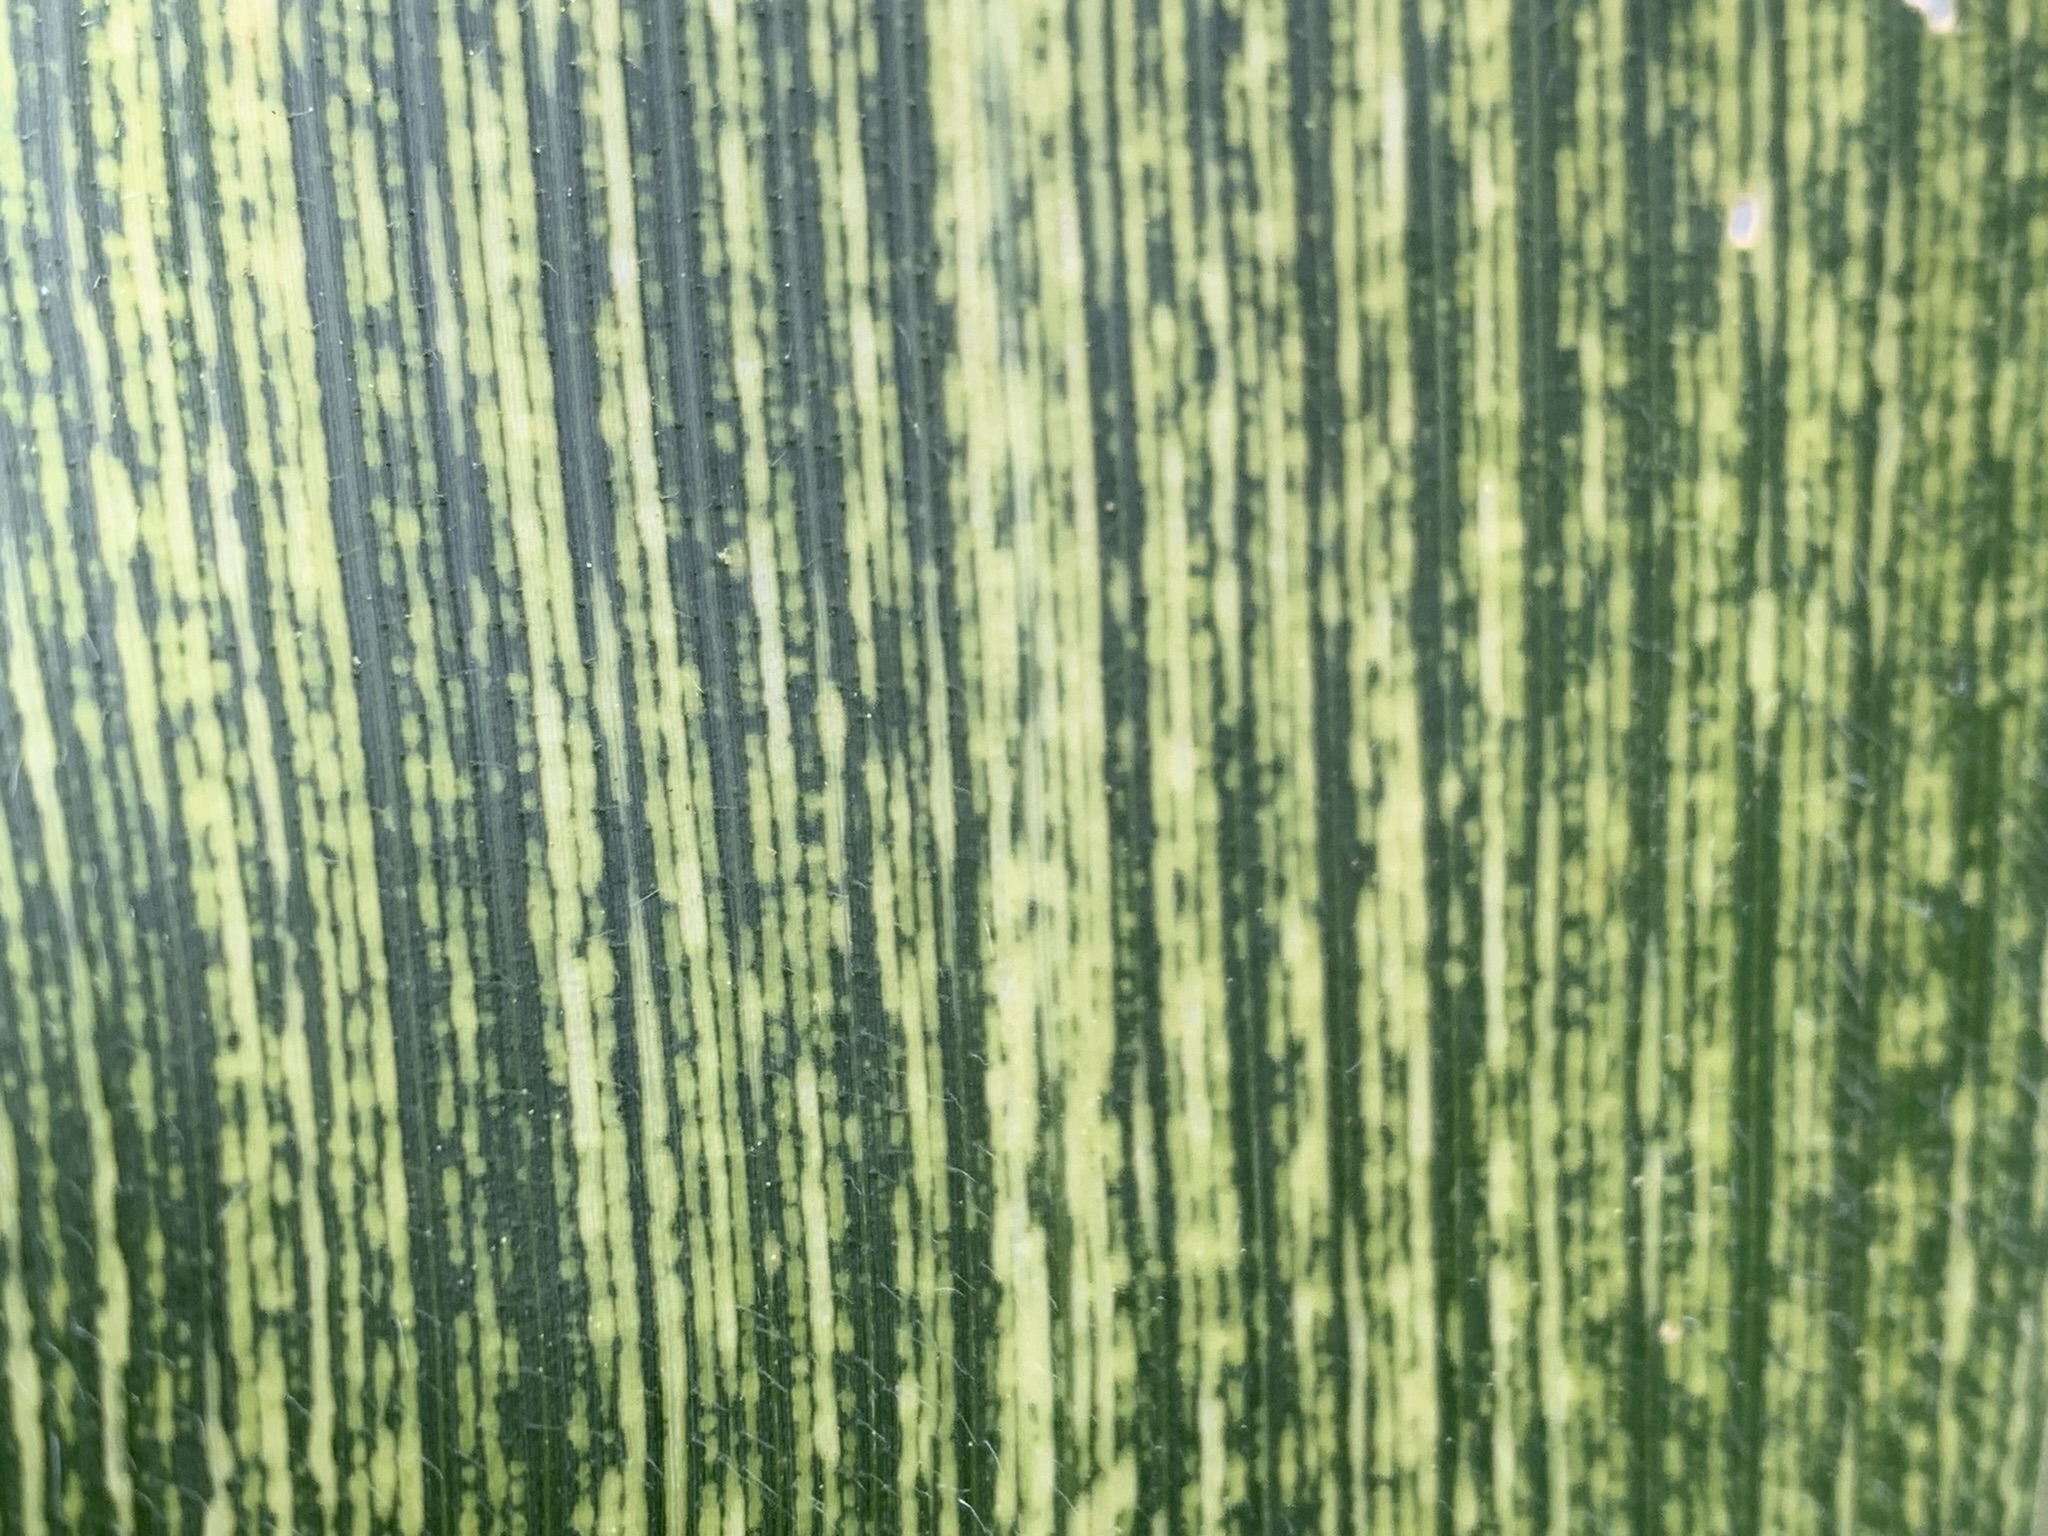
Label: MSV